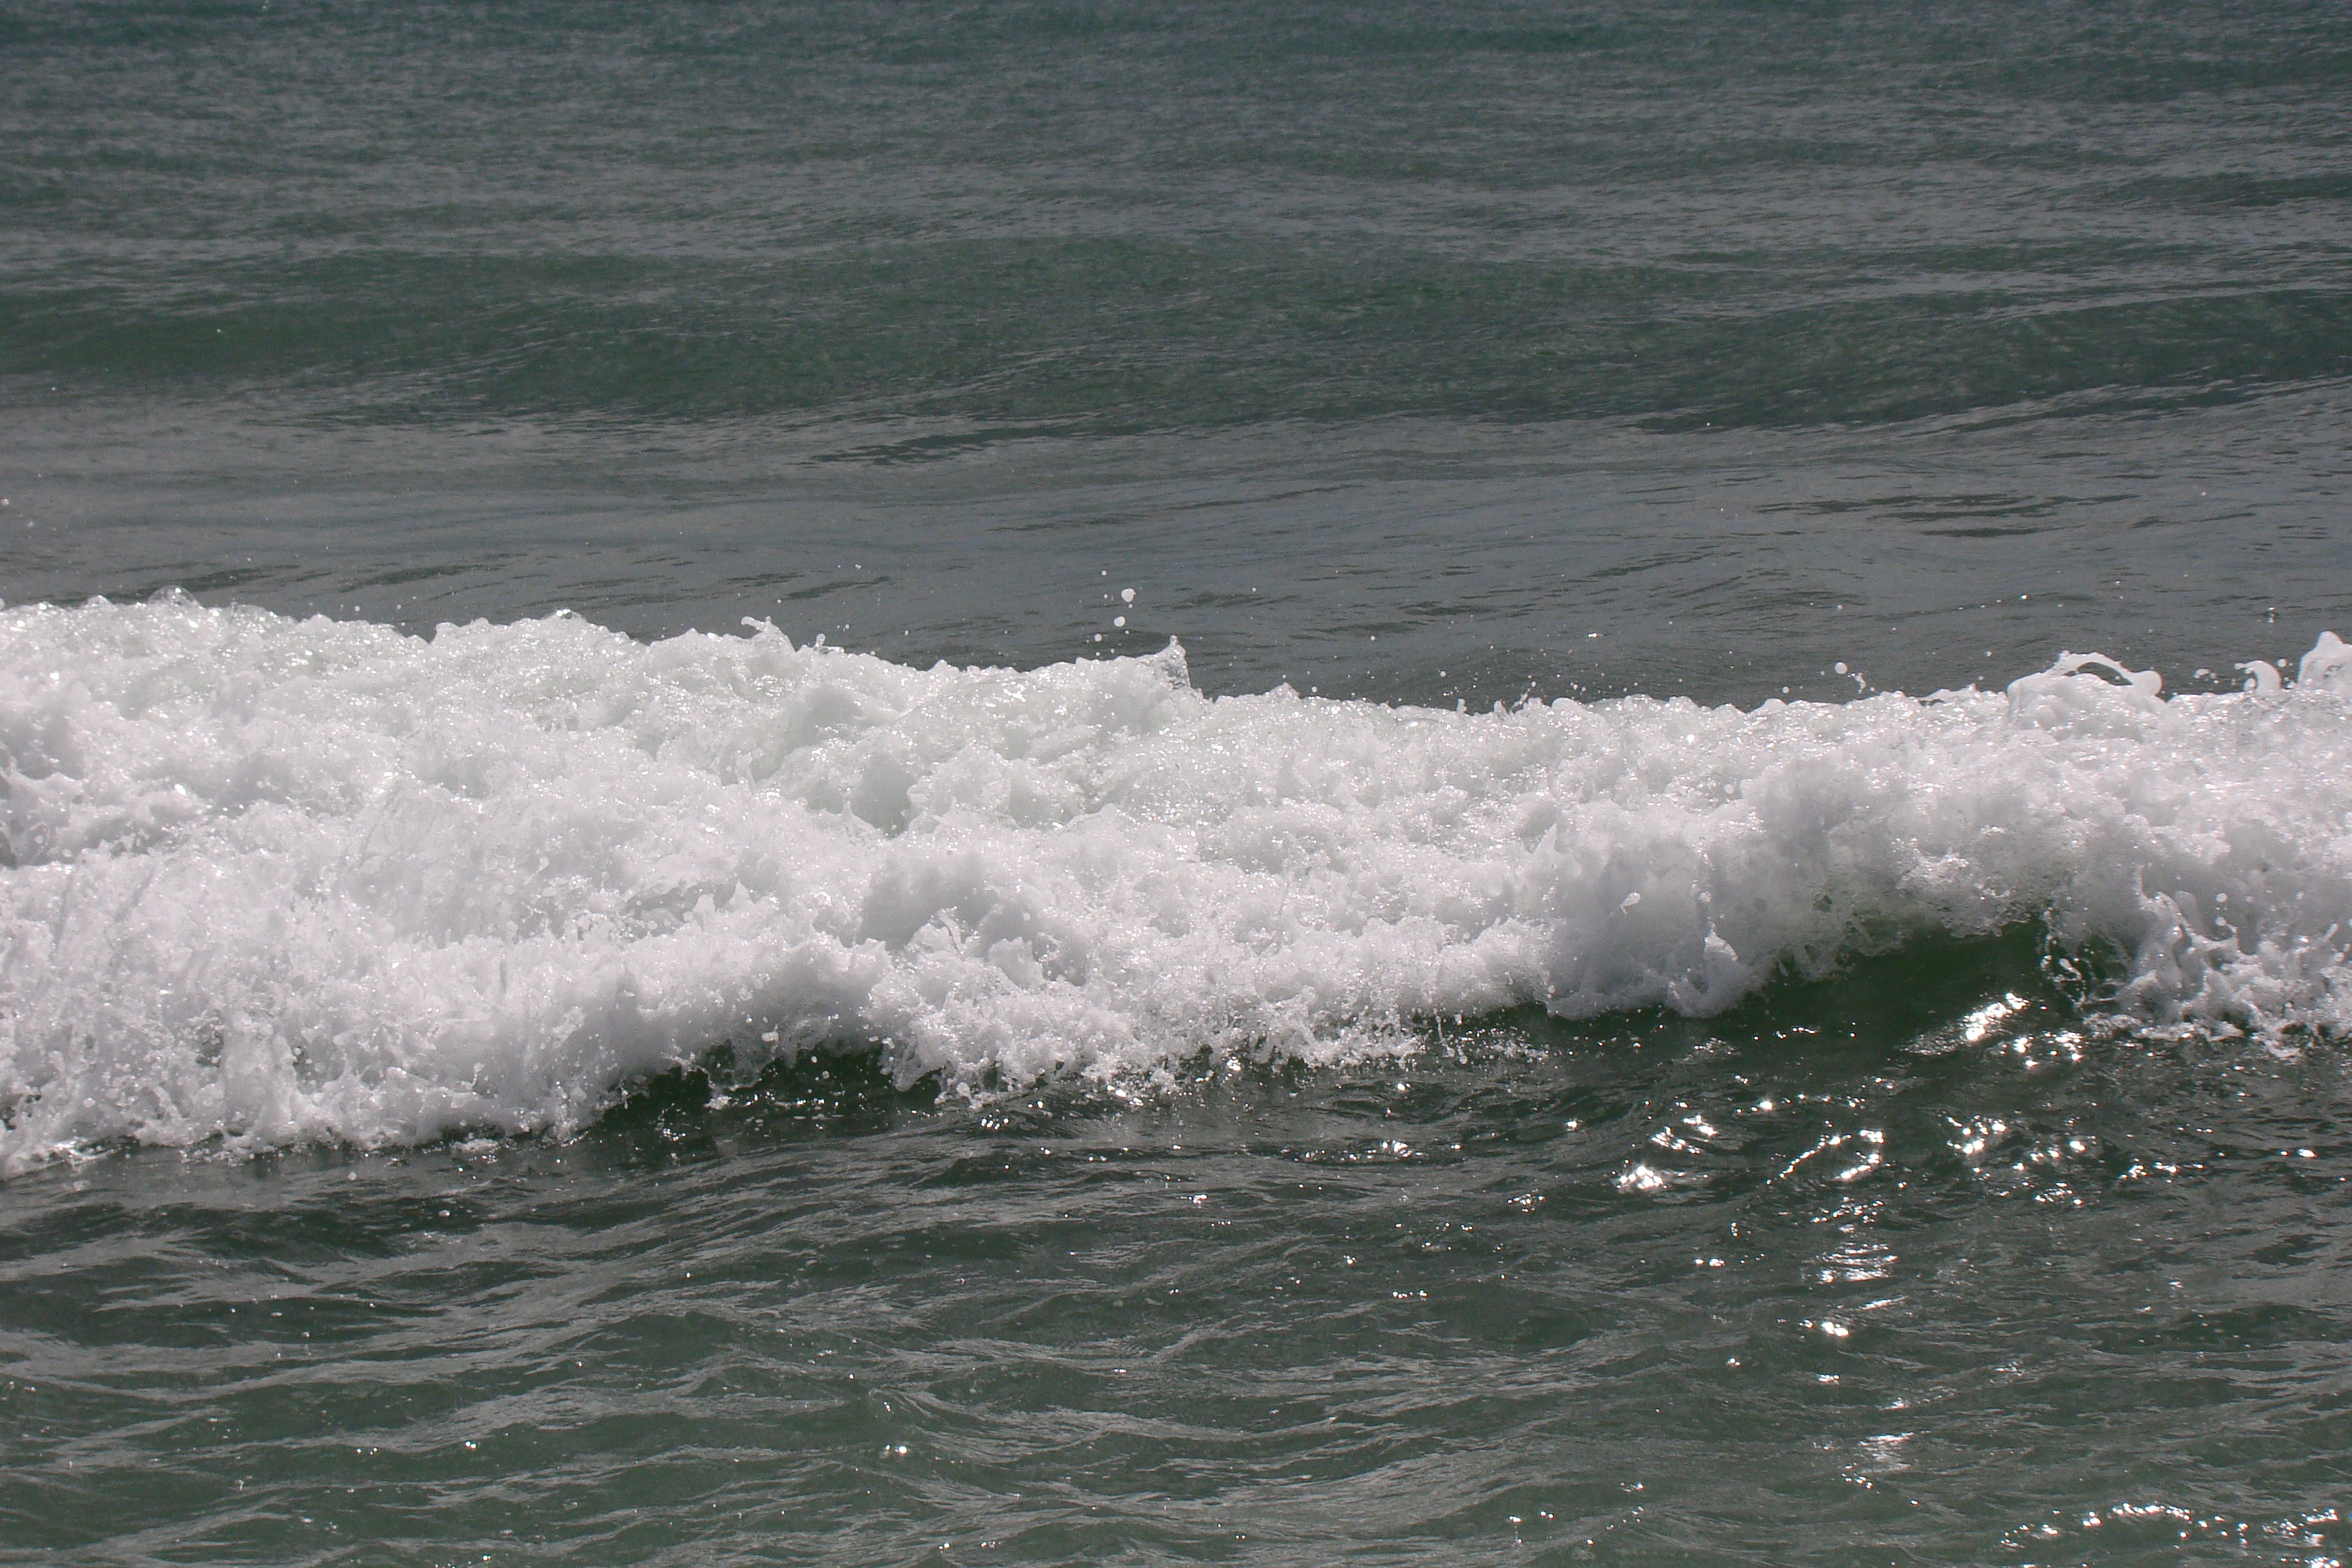
beach, sea, coast, water, ocean, cold, shore, wave, wind, foam, waves, great, wind wave